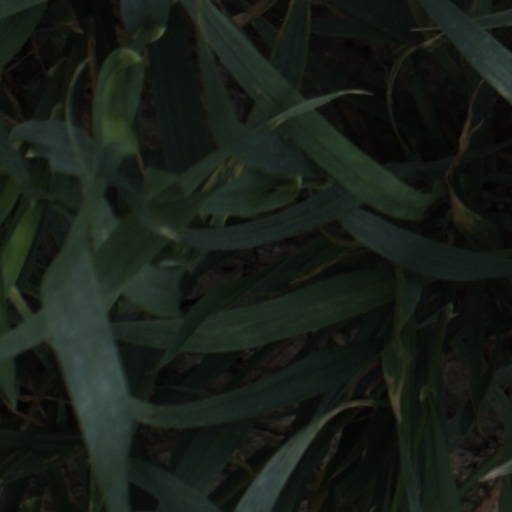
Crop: wheat